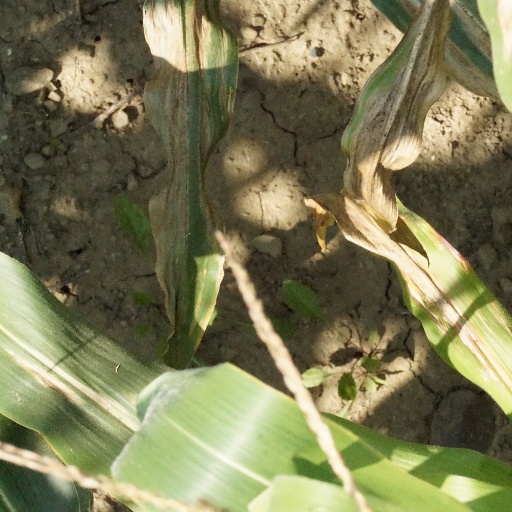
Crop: maize; corn